Lipid-anchored protein

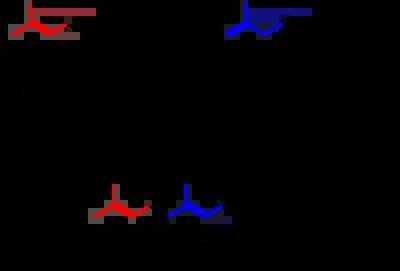
Prenylation chains (e.g. geranyl pyrophosphate)

Prenylated proteins are particularly important for eukaryotic cell growth, differentiation and morphology. Furthermore, protein prenylation is a reversible post-translational modification to the cell membrane. This dynamic interaction of prenylated proteins with the cell membrane is important for their signalling functions and is often deregulated in disease processes such as cancer. More specifically, Ras is the protein that undergoes prenylation via farnesyltransferase and when it is switched on it can turn on genes involved in cell growth and differentiation. Thus overactiving Ras signalling can lead to cancer. An understanding of these prenylated proteins and their mechanisms have been important for the drug development efforts in combating cancer. Other prenylated proteins include members of the Rab and Rho families as well as lamins.